ISSF 10 meter air pistol

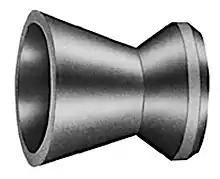
A typical 10 m air pistol match pellet

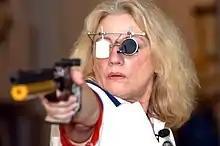
Optical aids are common amongst pistol shooting competitors

For the 10 metre air pistol and air rifle disciplines match, diabolo pellets are used. These pellets have wadcutter heads, meaning the front is (nearly) flat, which leave clean round holes in paper targets for easy scoring. Match pellets are offered in tins and more elaborate packages that avoid deformation and other damage that could impair their uniformity. Air gunners are encouraged to perform shooting group tests with their gun clamped in a machine rest to establish which particular match pellet type performs best for their particular air gun. To facilitate maximum performance out of various air guns, the leading match pellet manufacturers produce pellets with graduated "head sizes", which means the pellets are offered with front diameters from 4.48 mm up to 4.51 mm.